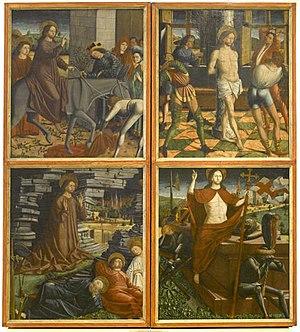
Retable de Saint Étienne panneaux extérieurs
Le musée Anne-de-Beaujeu est un musée départemental d’art et d’histoire, installé depuis 1910 dans le pavillon Renaissance du palais des ducs de Bourbon à Moulins dans l’Allier, en région Auvergne. Il est jouxté par la Maison Mantin, la maison du collectionneur Louis Mantin.
Le Maître d'Uttenheim est un peintre gothique actif au Tyrol du Sud autour de Bressanone, dans la deuxième moitié du XVᵉ siècle.